Playing card suit

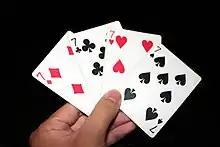
The four French card suits used in the English-speaking world: diamonds, clubs (♣), hearts and spades (♠)

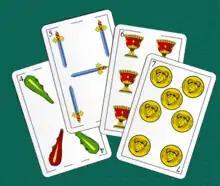
Traditional Spanish suits – clubs, swords, cups and coins – are found in Spain, as well as Hispanic America, Italy and parts of France

In playing cards, a suit is one of the categories into which the cards of a deck are divided. Most often, each card bears one of several pips (symbols) showing to which suit it belongs; the suit may alternatively or additionally be indicated by the color printed on the card. The rank for each card is determined by the number of pips on it, except on face cards. Ranking indicates which cards within a suit are better, higher or more valuable than others, whereas there is no order between the suits unless defined in the rules of a specific card game. In most decks, there is exactly one card of any given rank in any given suit. A deck may include special cards that belong to no suit, often called jokers.